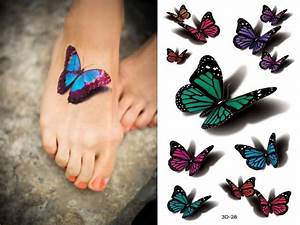
Label: farfalla